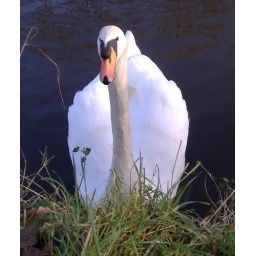
A tame swan taken on the river Calder in Mirfield West Yorkshire.